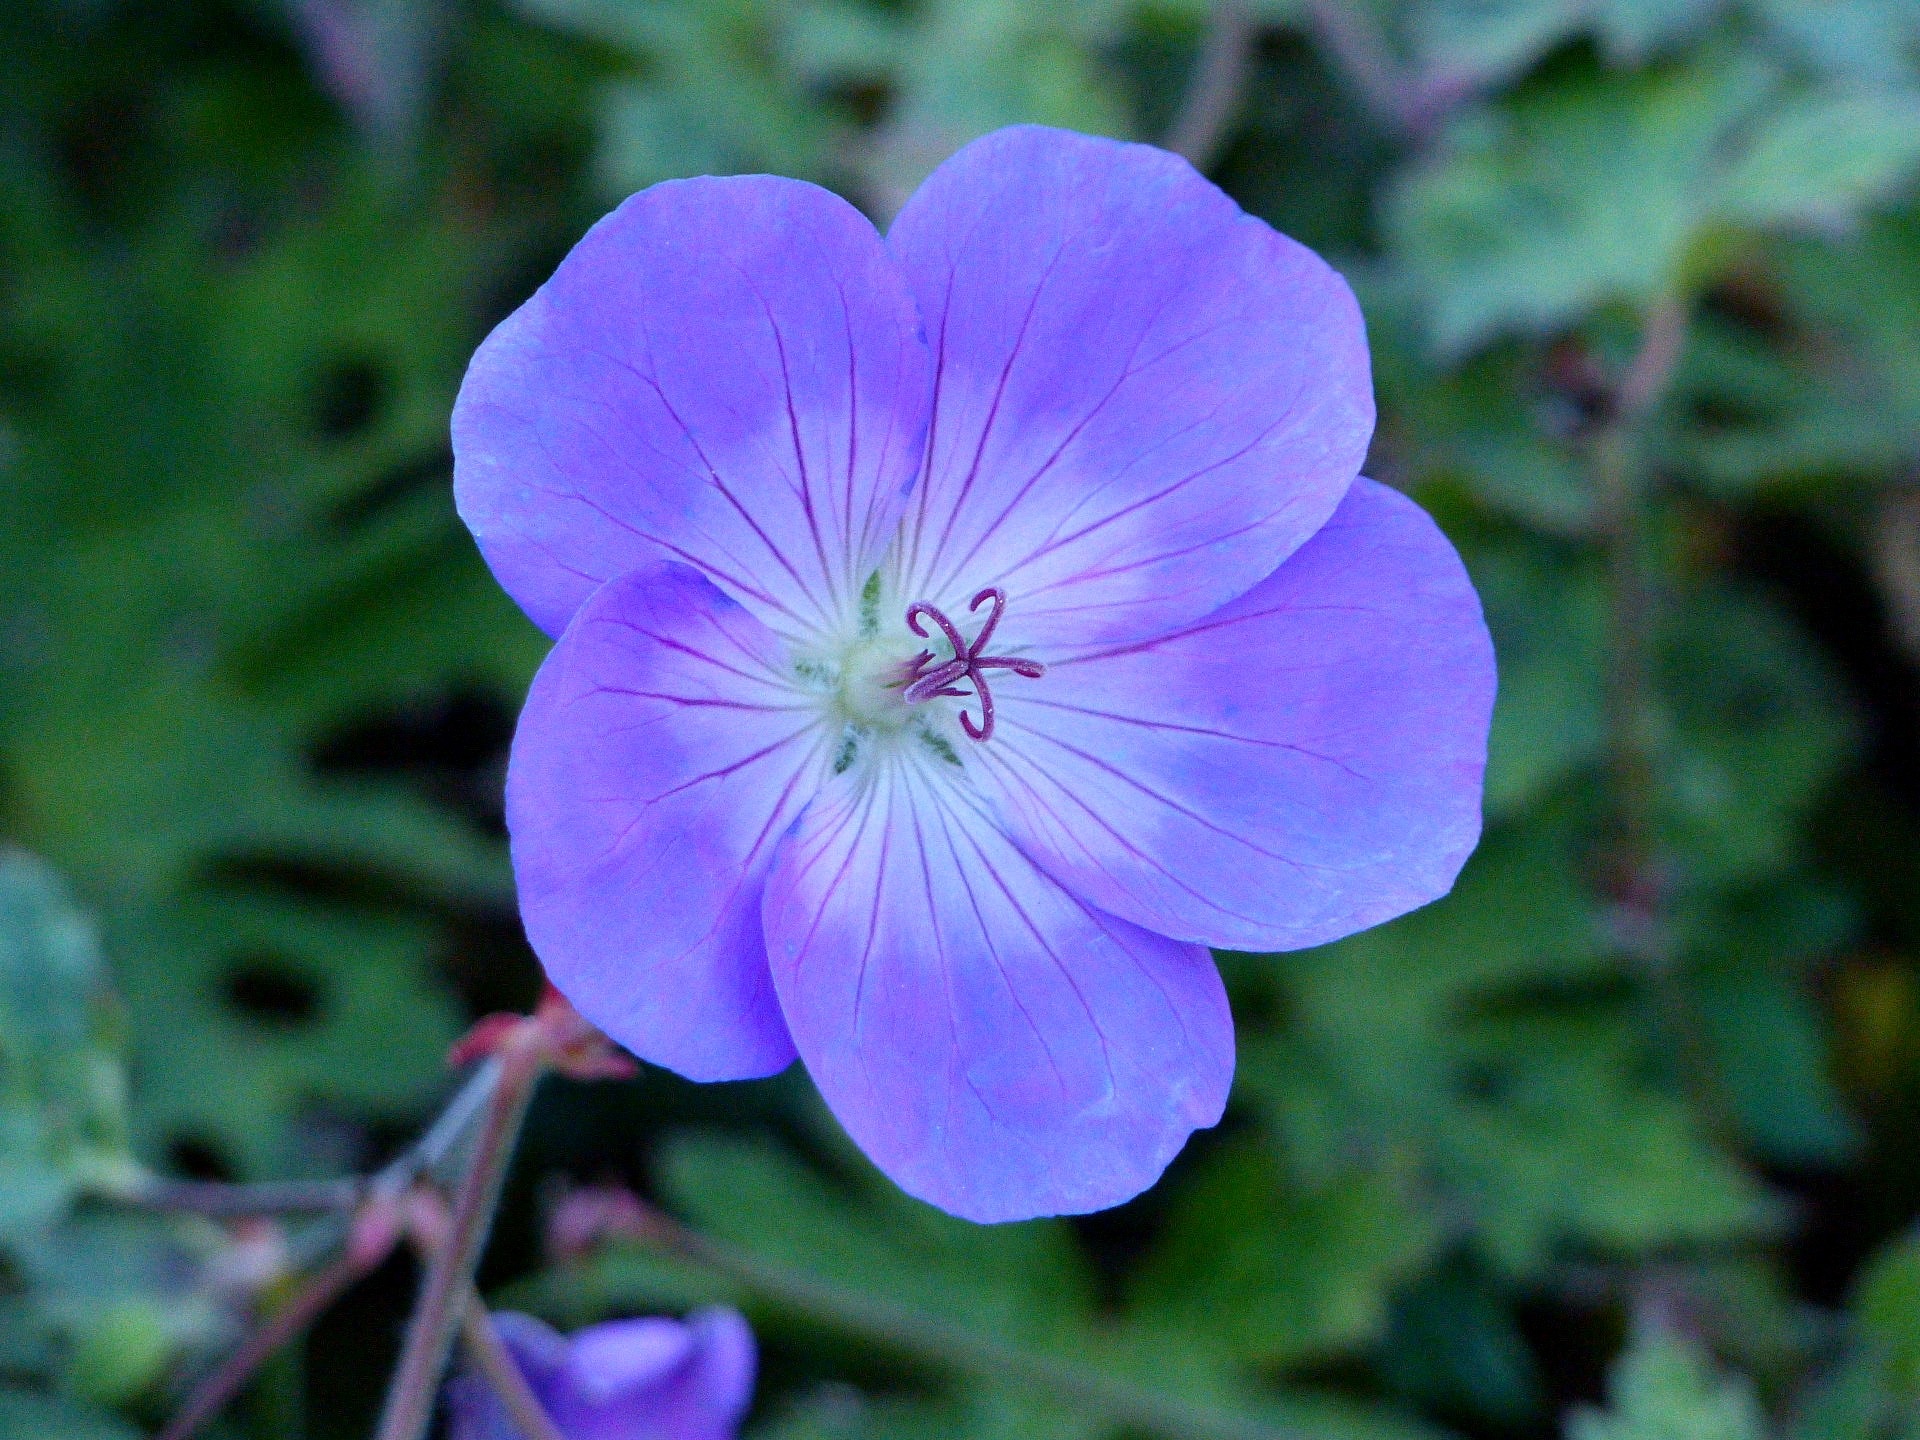
nature, plant, leaf, flower, petal, green, autumn, botany, blue, garden, flora, wildflower, geranium, macro photography, flowering plant, geraniaceae, annual plant, land plant, violet family, geraniales